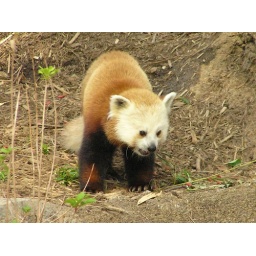
10 month old red panda male Wicket at Smithsonian's National Zoo in Washington, DC